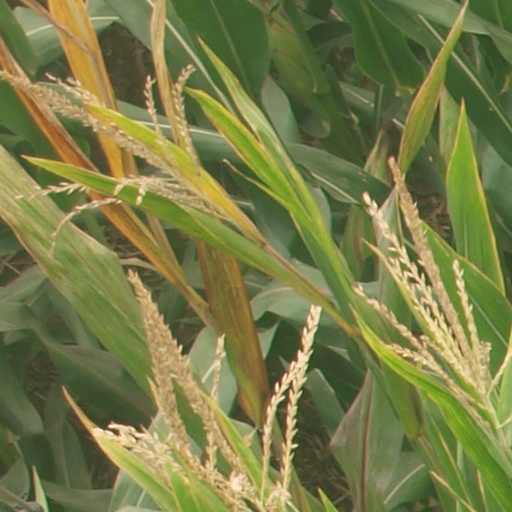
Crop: maize; corn